Army Special Operations Brigade (Kenya)

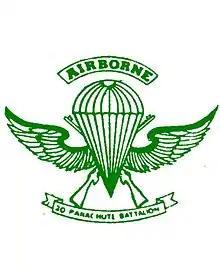
Emblem of the 20th Parachute Battalion

The unit can therefore trace its roots to the 1st Independent Parachute Company that was established on April 24, 1965. The '20 paras' are assigned and equipped for high-risk special operations and the battalion is largely geared towards high-intensity conflicts. Its 'D' Company however was formed with American assistance post 9/11 with an emphasis on counter-insurgency to help combat terror groups within Eastern Africa.